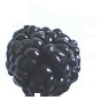
Label: Mulberry 1